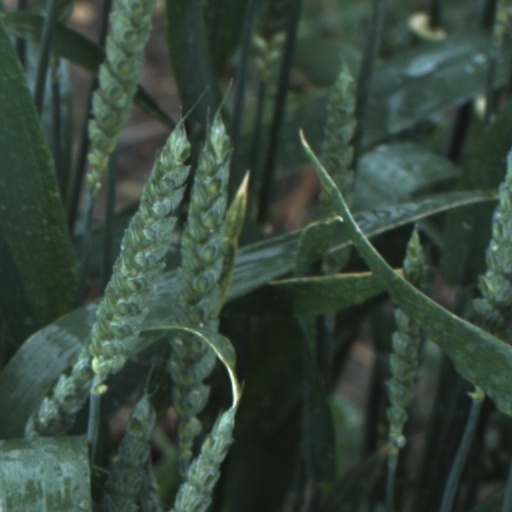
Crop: wheat